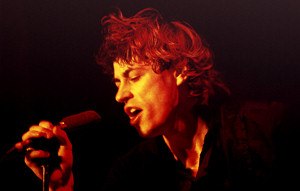
The Boomtown Rats
The Boomtown Rats, er en rockgruppe fra Dún Laoghaire, lige udenfor Dublin i Irland. Gruppen blev dannet af vokalisten Bob Geldof i 1975, men allerede året efter flyttede de til London og blev en del af den begyndende new wave-retning. De slog igennem i 1978 med singlen "Like Clockwork" og albummet A Tonic for the Troops. Deres mest kendte sang er "I Don't Like Mondays" fra 1979, som en kommentar til forbrydelsen begået af Brenda Ann Spencer samme år.